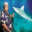
Label: shark